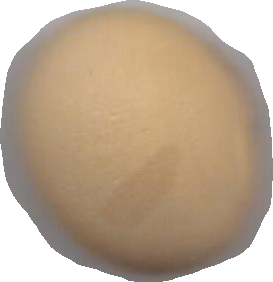
Variety: Dega